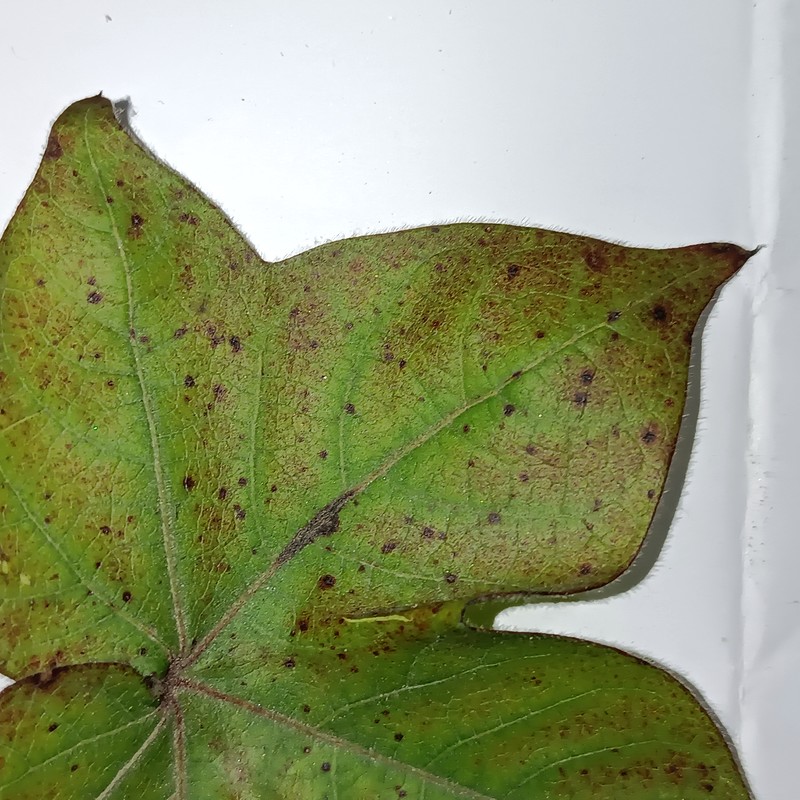
Label: Leaf Redding